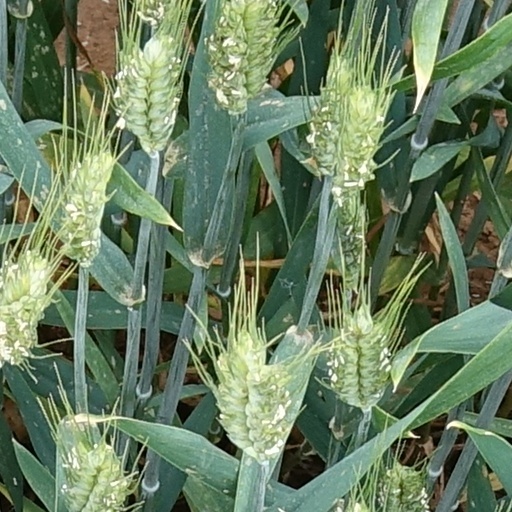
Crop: wheat